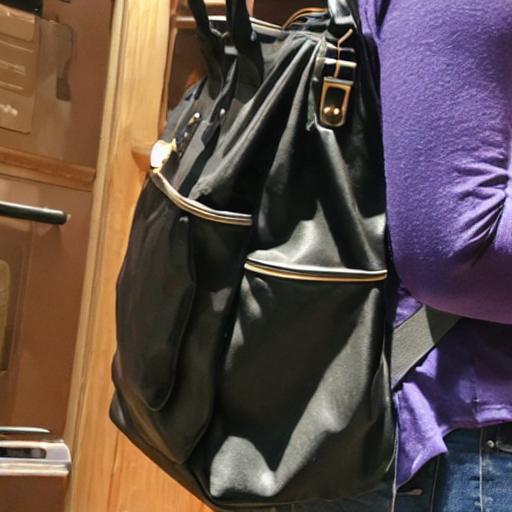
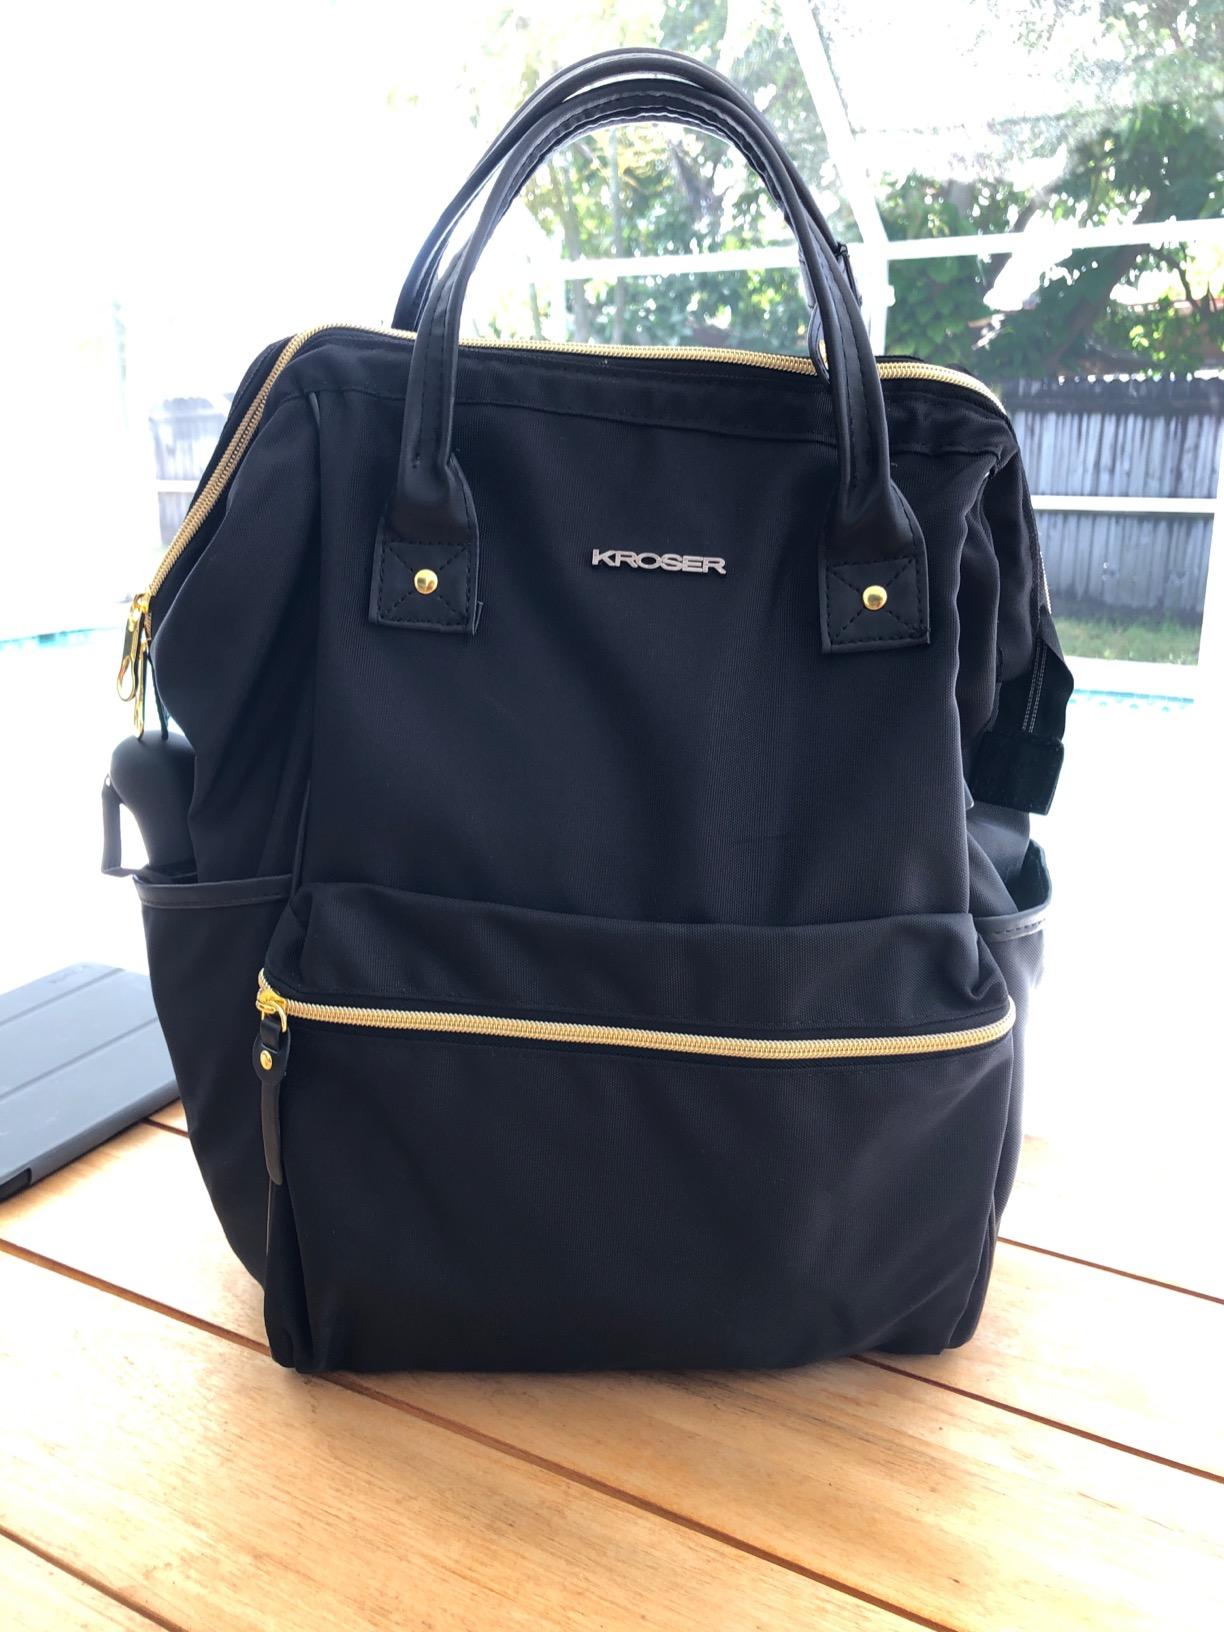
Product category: bag
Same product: no